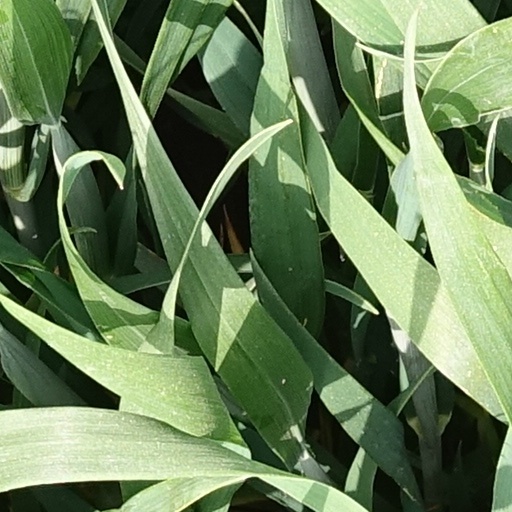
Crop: wheat